Karate at the 2022 Bolivarian Games

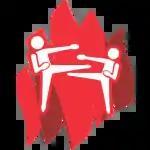

The karate event at the 2022 Bolivarian Games was held from 25 to 27 June 2022 at the Coliseo Colegio Comfacesar Rodolfo Campo Soto in Valledupar, Colombia.